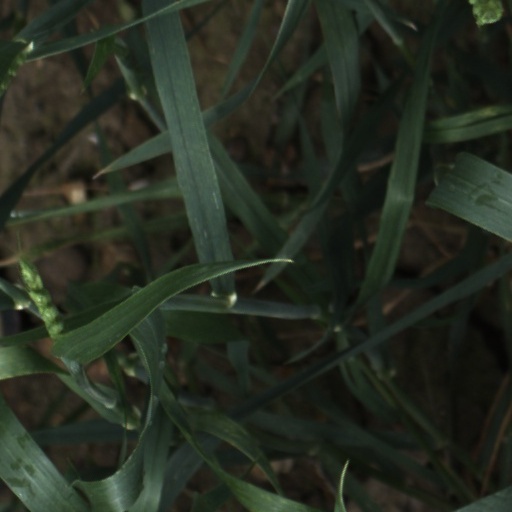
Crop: wheat